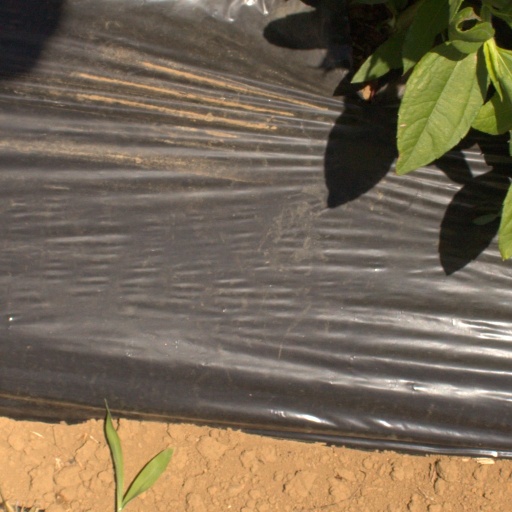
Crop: Jerusalem artichoke